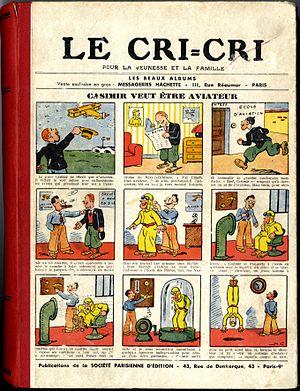
Album regroupant les publications du Cri-cri en 1933 (société parisienne d'édition)
Cri-cri est un magazine de bande dessinée français pour enfants, paru entre 1911 et 1937 aux éditions Offenstadt.
La Société parisienne d'édition ou SPÉ, antérieurement dénommée Offenstadt Frères puis Publications Offenstadt, est une ancienne société d'édition, en particulier de périodiques de bandes dessinées, qui a été créée par les frères Offenstadt en 1919.